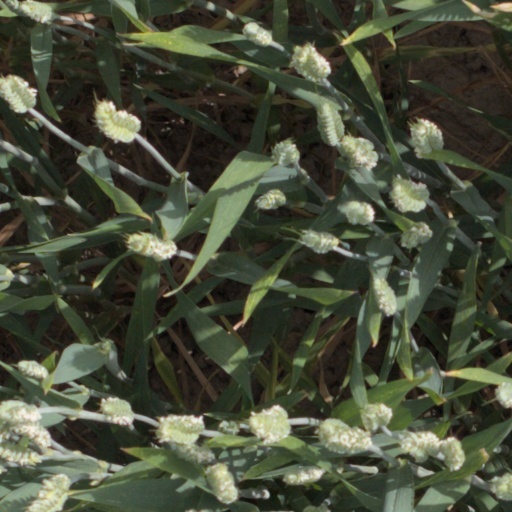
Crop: wheat